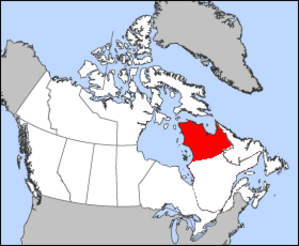
Le Nunavik, autrefois nommé le Nouveau-Québec, est le nom donné au territoire québécois situé au-delà du 55ᵉ parallèle nord. Faisant partie de la région du Nord-du-Québec, le Nunavik couvre un territoire d'une superficie d'environ 507 000 km² et est composé de lacs sculptés par les glaciers, de toundra et de forêt boréale.